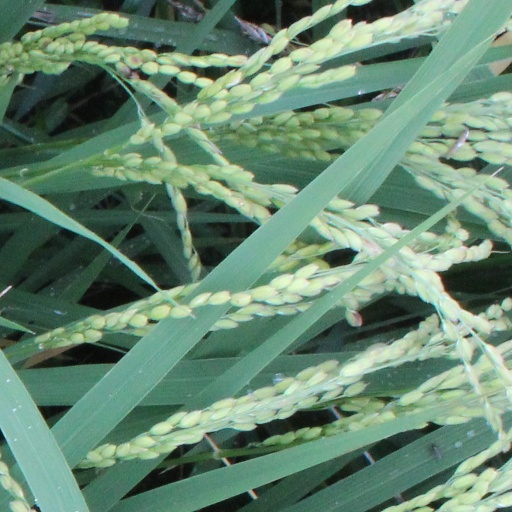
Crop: rice